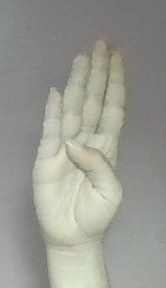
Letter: kaaf